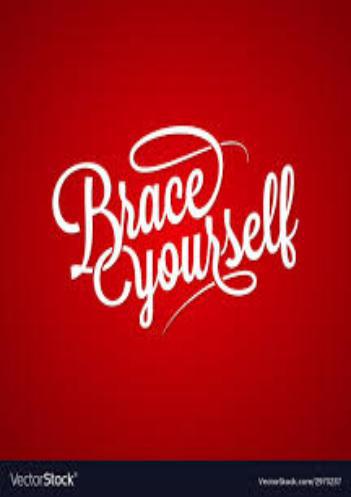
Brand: brace yourself
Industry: Clothes